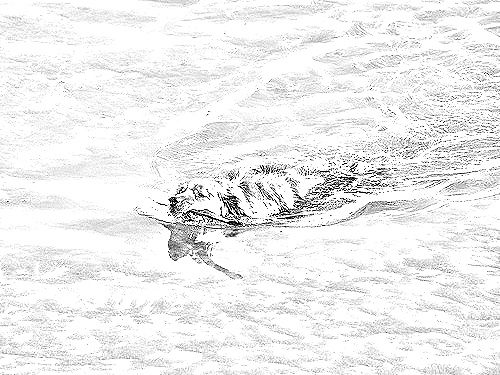
Portrait style: Sketch Portrait